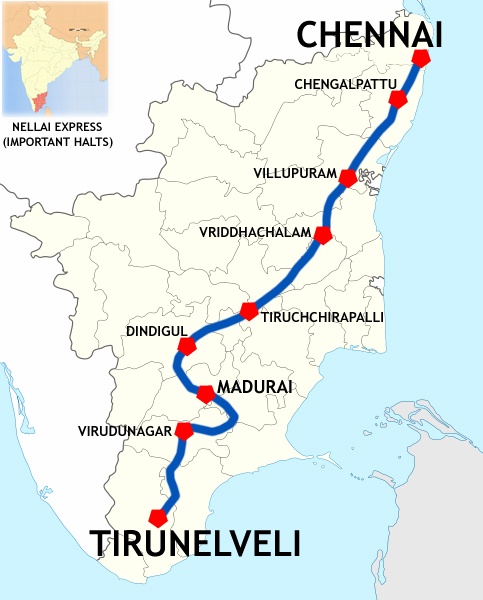
Nellai Express (Tirunelveli-Chennai) Route map